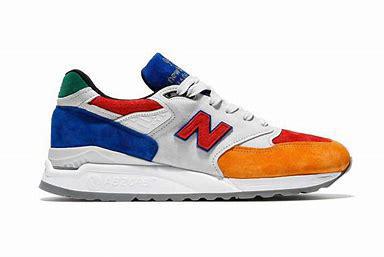
Brand: New
Model: Balance 998